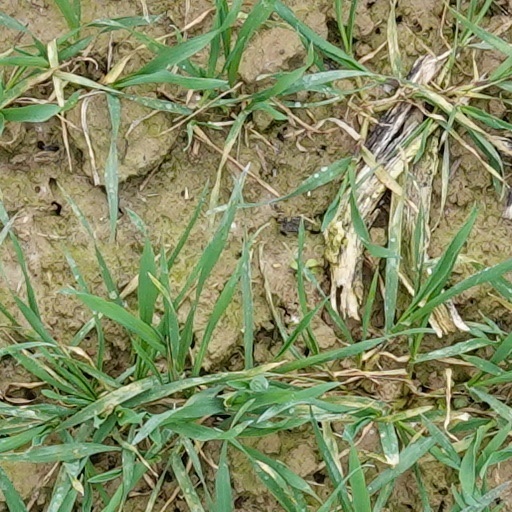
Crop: wheat